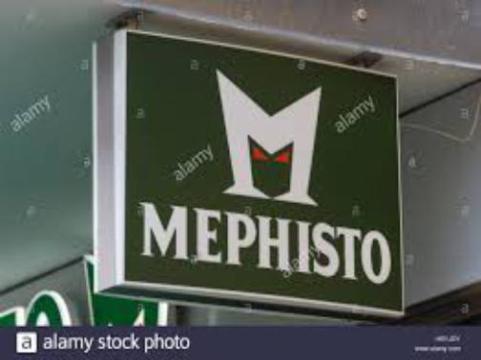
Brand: mephisto
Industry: Clothes